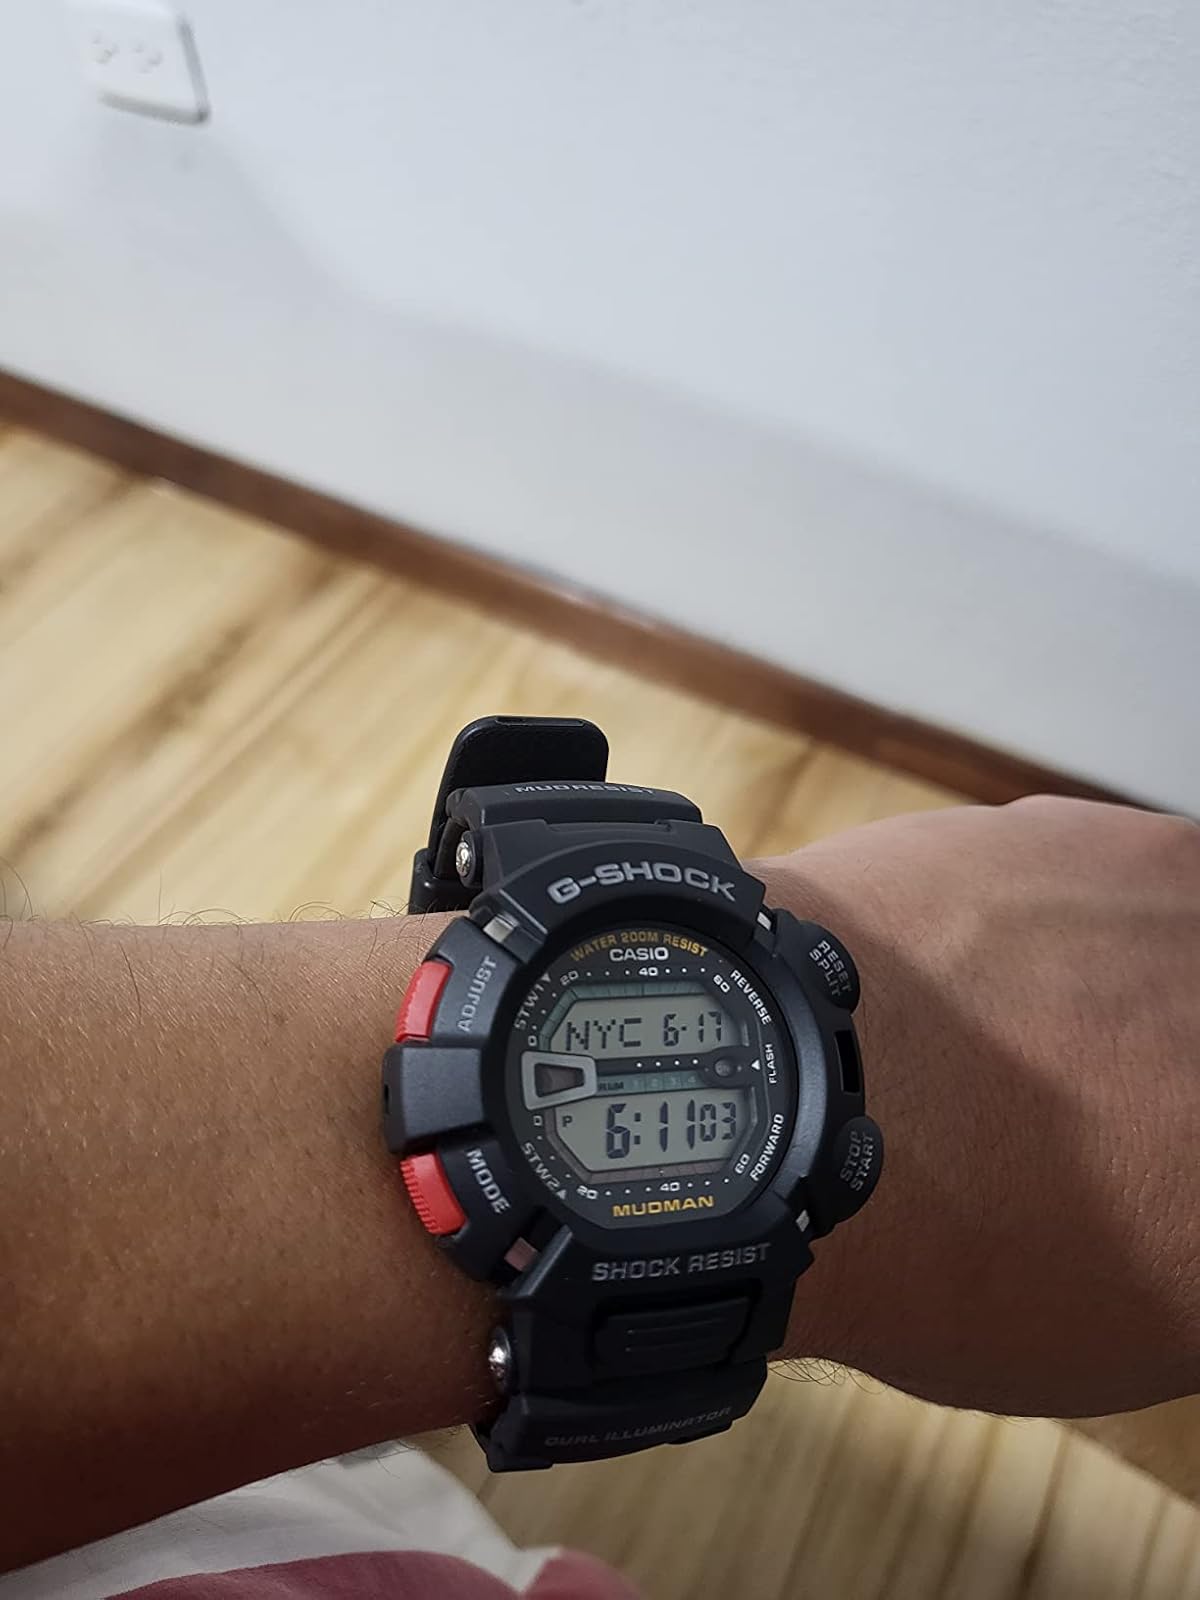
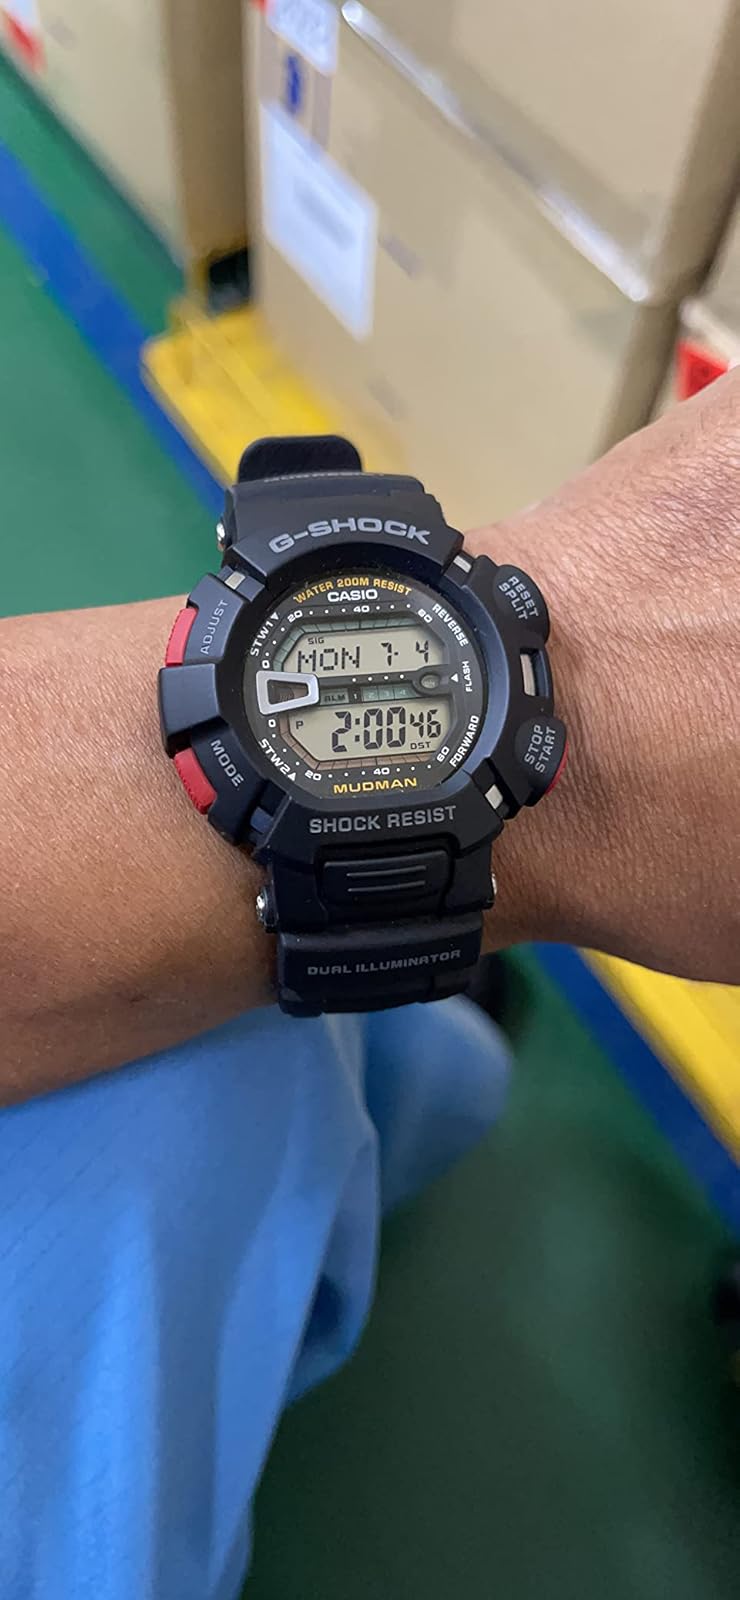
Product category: accessories_watch
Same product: yes